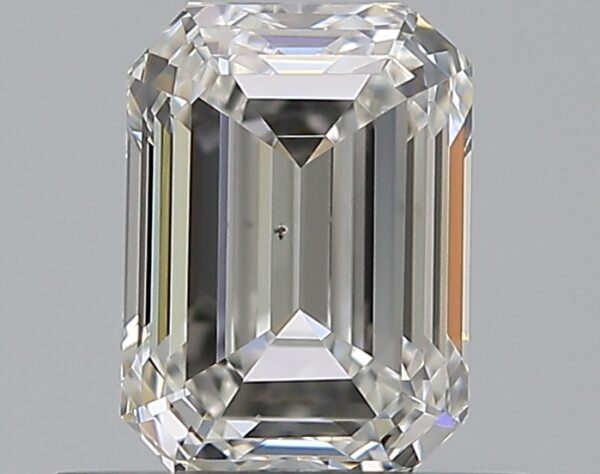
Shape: emerald
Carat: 0.7
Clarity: VS2
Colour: G
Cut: EX
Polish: EX
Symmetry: GD
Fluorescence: N
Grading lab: GIA
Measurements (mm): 5.82 x 4.22 x 2.86